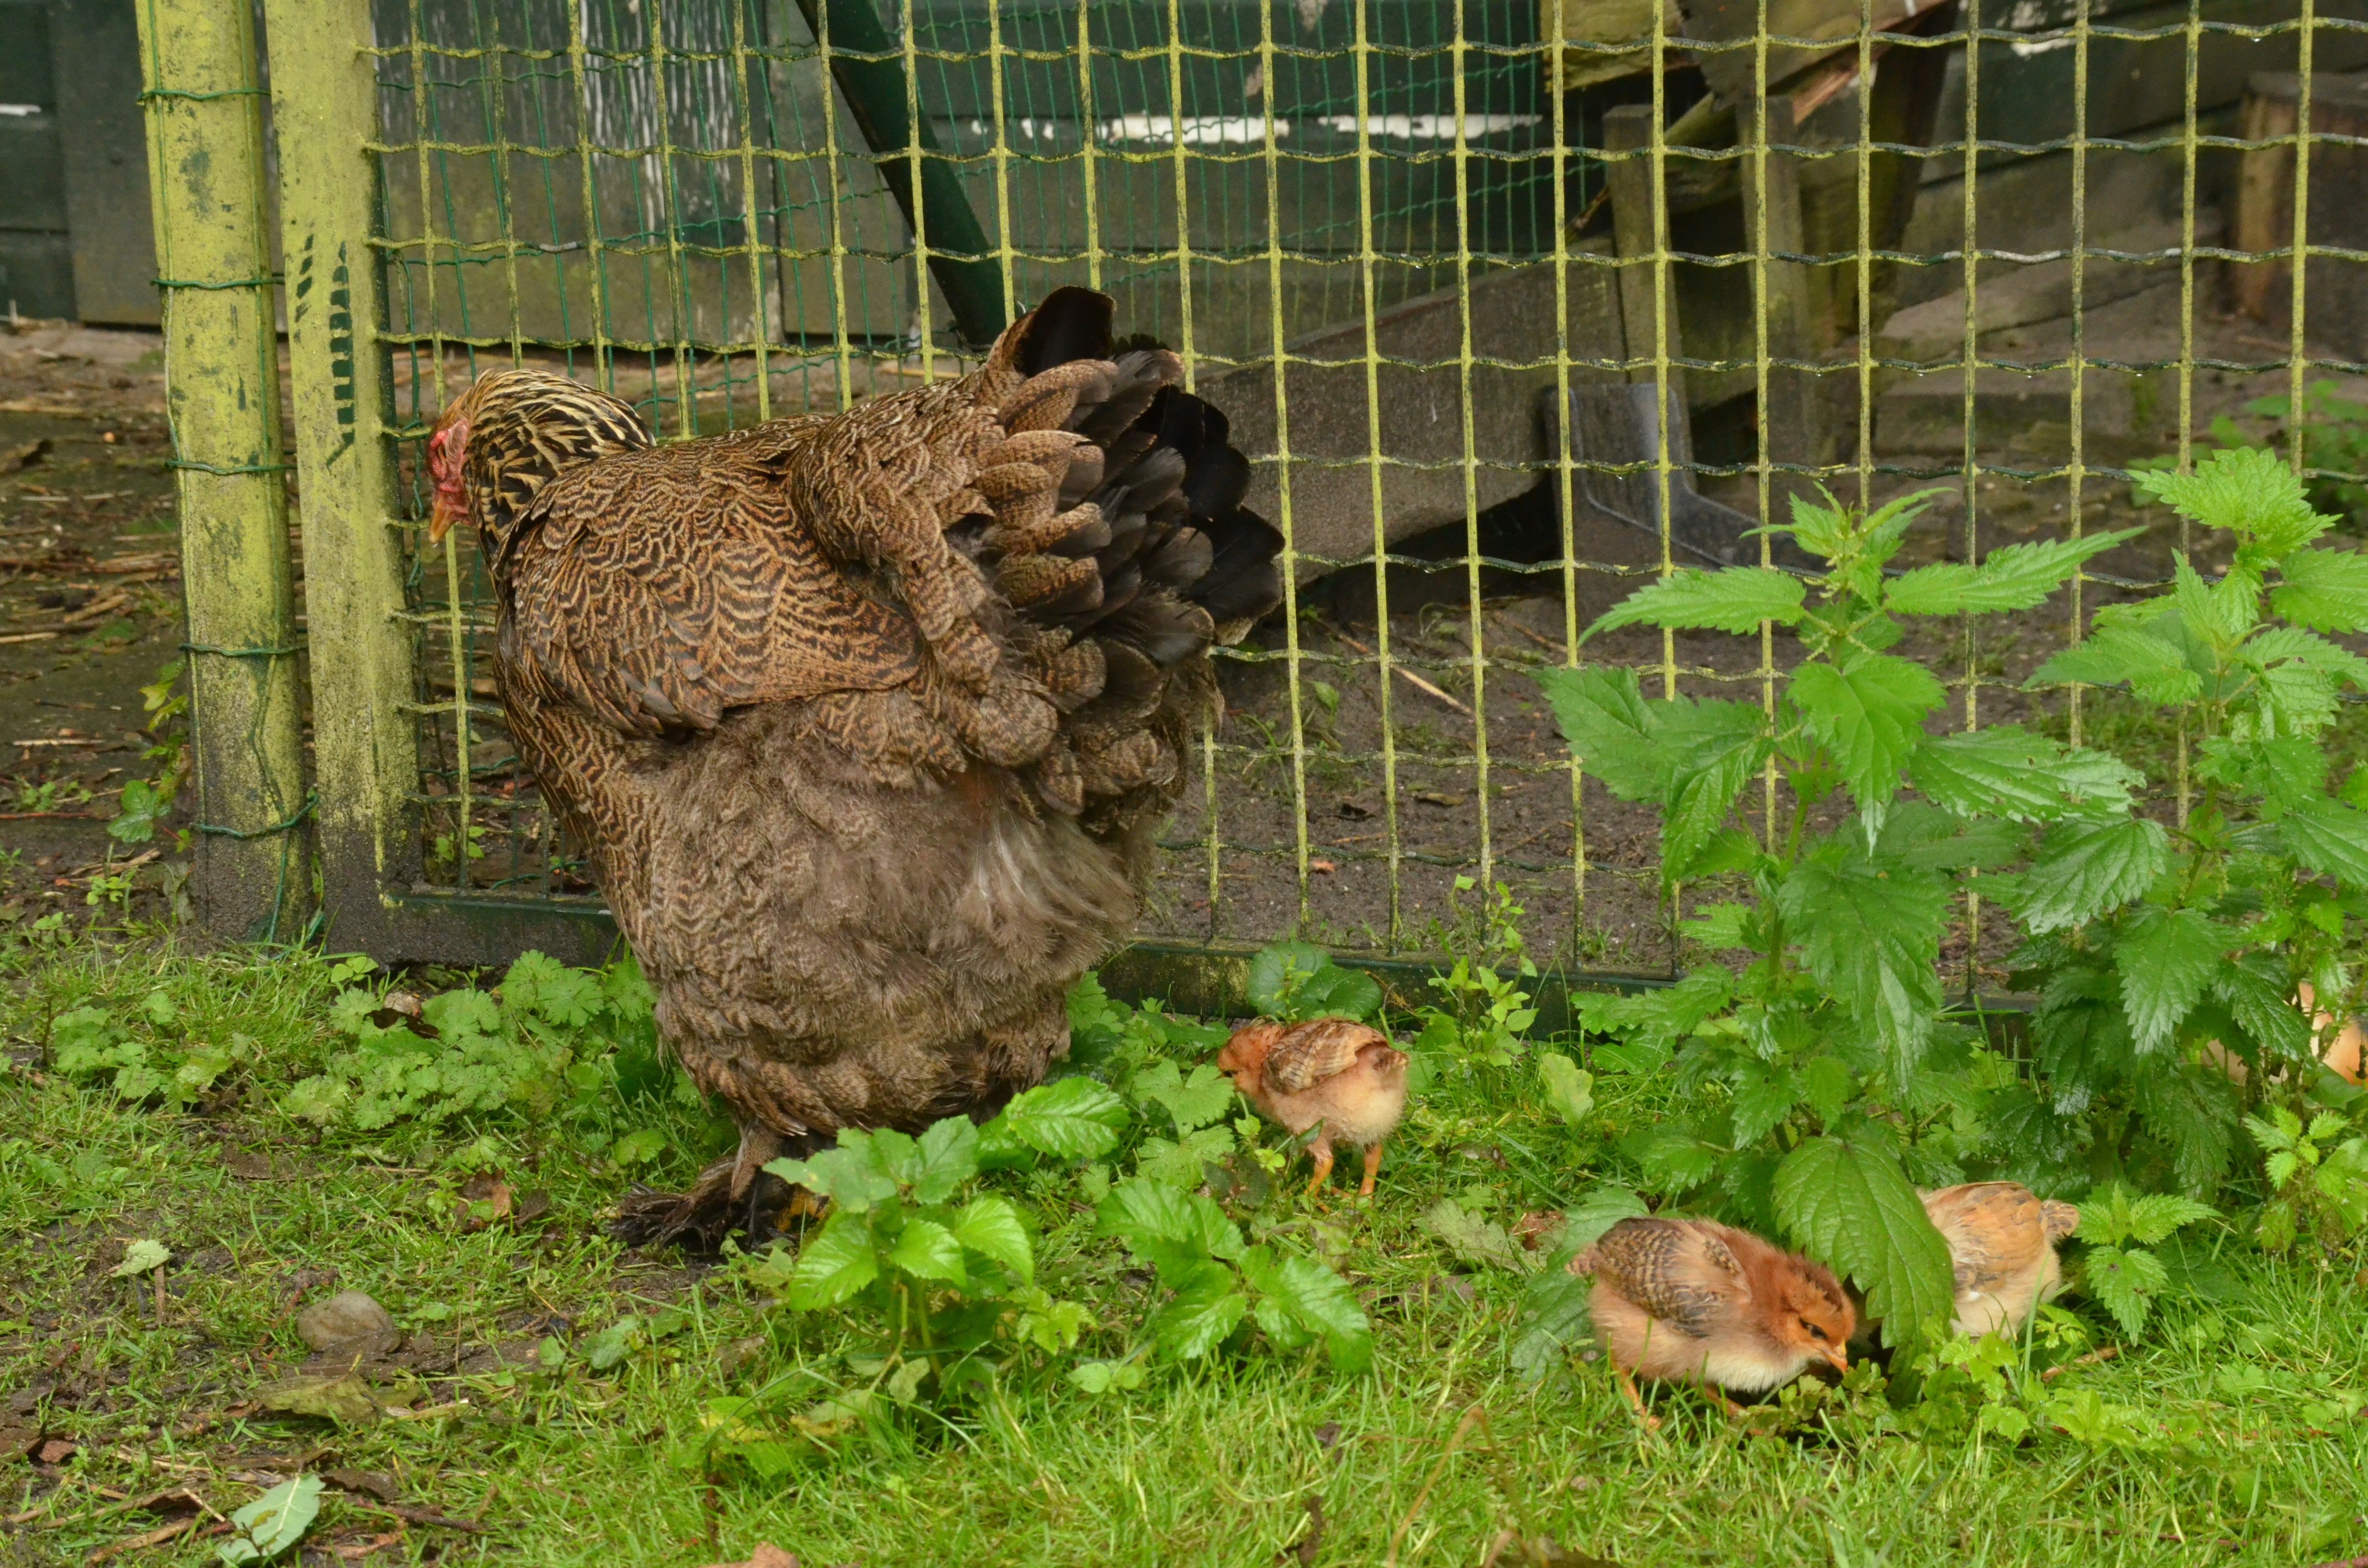
bird, farm, wildlife, zoo, young, small, garden, chicken, fauna, egg, poultry, mother, scratch, chick, them